Ringaudas Songaila

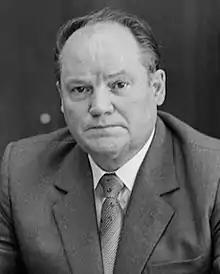
Songaila in 1983

Ringaudas Bronislovas Songaila (20 April 1929 – 25 June 2019) was a communist politician and Nomenklatura of the Lithuanian SSR. He was the last First Secretary of the Communist Party of Lithuania ("de facto" leader of Lithuanian SSR) from 1987–1988.